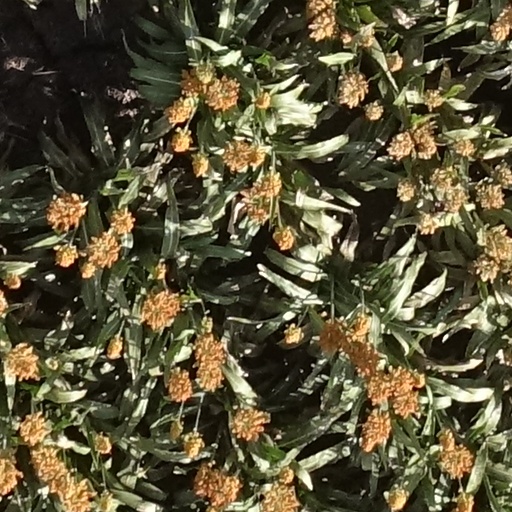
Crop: sorghum